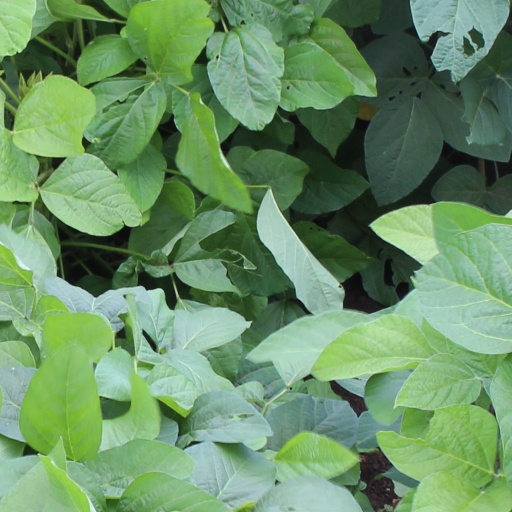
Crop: soybean